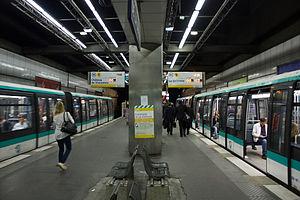
Esplanade de La Défense est une station de la ligne 1 du métro de Paris, située à l'extrémité est du quartier d'affaires de la Défense, à la limite entre les communes de Courbevoie et de Puteaux.